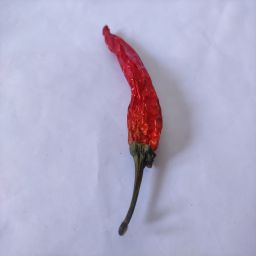
Crop: New Mexico Green Chile
Quality: Dried